Farit Mukhametshin

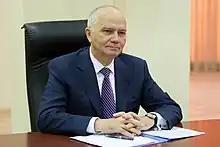
Mukhametshin in 2013

Farit Mubarakshevich Mukhametshin (born 31 January 1947) is a Russian politician and diplomat. He has served as a member of the Federation Council of the Federal Assembly as the representative of Samara Oblast since 2018. He has previously been head of the Federal Agency for the Commonwealth of Independent States Affairs, Compatriots Living Abroad, and International Humanitarian Cooperation (Rossotrudnichestvo), and as ambassador of Russia to Moldova, and to Uzbekistan.